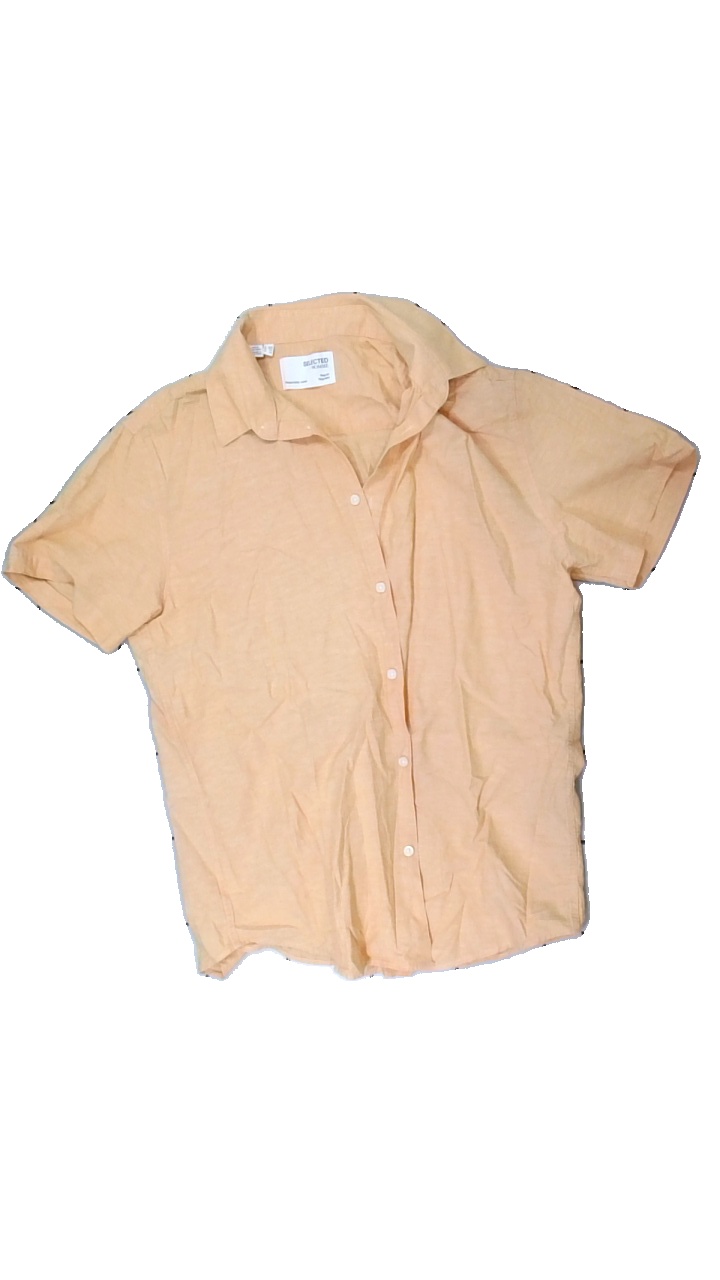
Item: Shirt (Ladies)
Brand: Selected Homme/femme
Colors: Orange
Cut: Regular, Cropped
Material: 100% cotton
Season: All
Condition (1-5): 3
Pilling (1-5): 2
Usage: Recycle
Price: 50-100